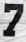
Number: 7